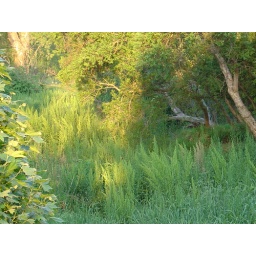
A picture taken in South Africa from a bridge over a river just before sunset.